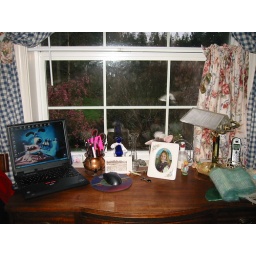
That's Grommit knitting in bed as my screen saver!